Foxhall (horse)

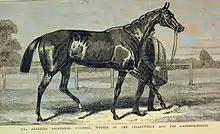

Foxhall (1879–1904) was an American-bred Thoroughbred racehorse and sire. He was trained in Britain during a racing career that lasted from 1880 until June 1882 during which he ran eleven times and won seven races. As a three-year-old in 1881 he proved himself to be the outstanding colt of the season in Europe, winning the Grand Prix de Paris and becoming the second of only three horses to complete the Autumn Double of the Cesarewitch and the Cambridgeshire.